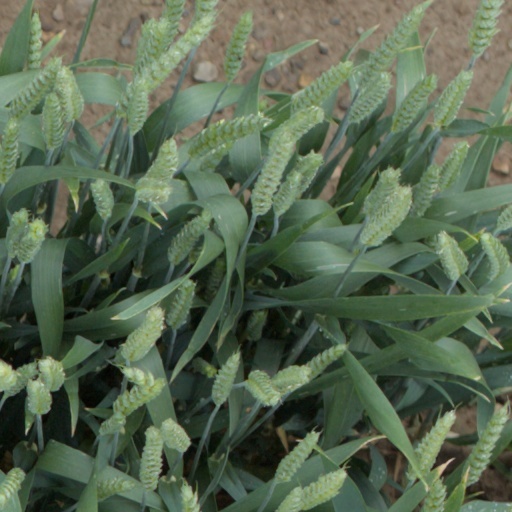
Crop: wheat